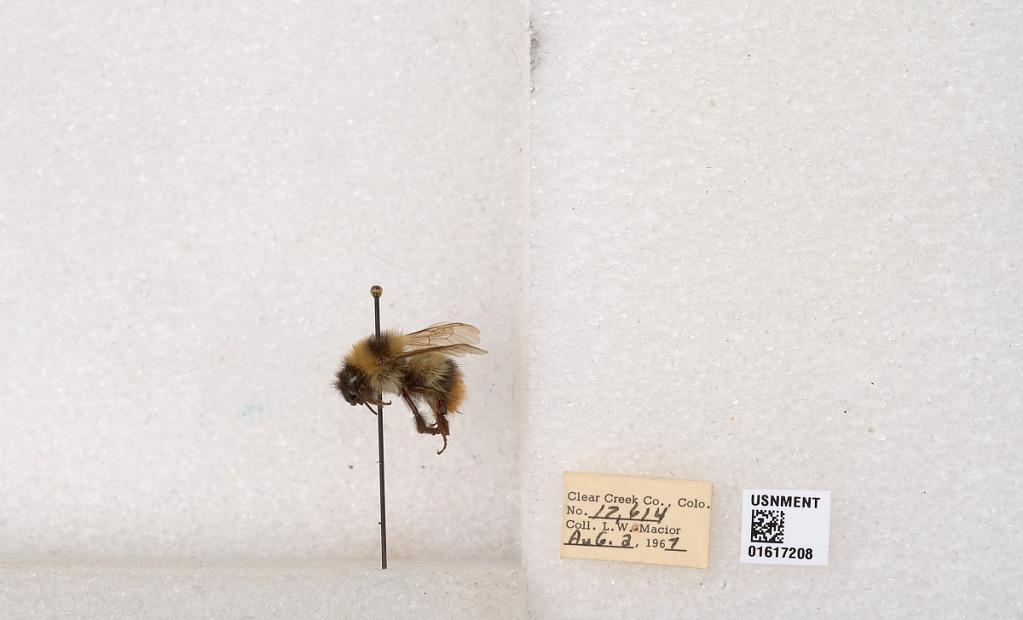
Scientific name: Bombus kirbyellus
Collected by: L. Macior
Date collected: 1967-8-2
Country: United States
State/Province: Colorado
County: Clear Creek
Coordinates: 39.6891, -105.644